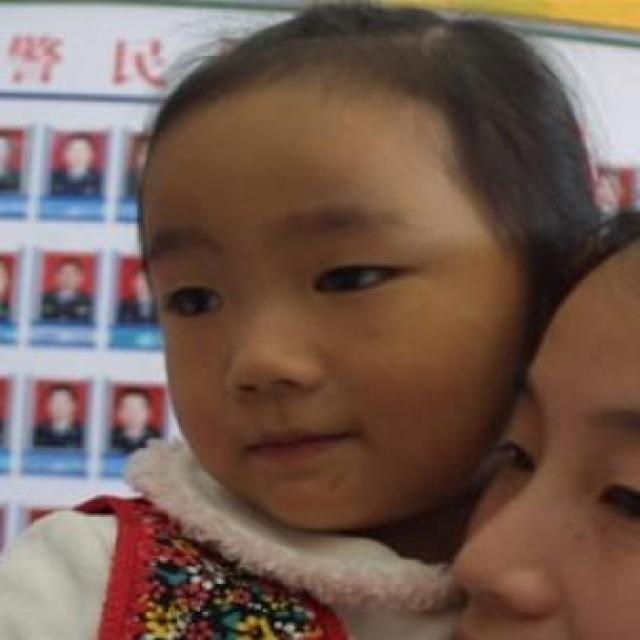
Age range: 0-12